The Invisible Ray (1920 serial)

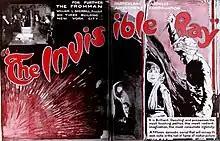
Advertisement for film serial

The Invisible Ray is a 1920 American science fiction film serial directed by Harry A. Pollard.